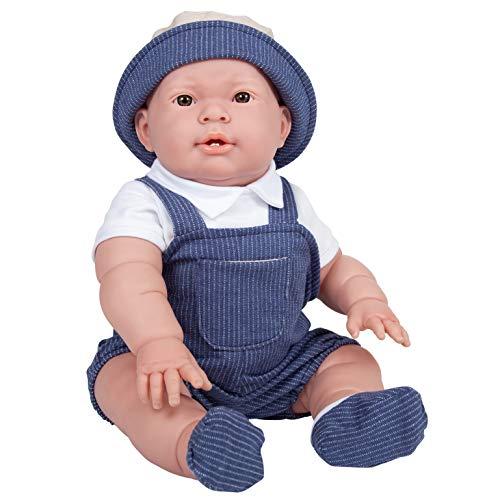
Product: JC Toys, Lucas - All-Vinyl-Anatomically Correct Real Boy 18" Baby Doll in Denim and Deluxe Accessories, Designed by Berenguer.
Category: Toys & Games | Dolls & Accessories | Dolls
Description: Anatomically correct "real boy" Doll.
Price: $75.57
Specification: ProductDimensions:12x7.3x17inches|ItemWeight:4.1pounds|ShippingWeight:4.1pounds(Viewshippingratesandpolicies)|ASIN:B07X9TP52D|Itemmodelnumber:18905|Manufacturerrecommendedage:24months-12years